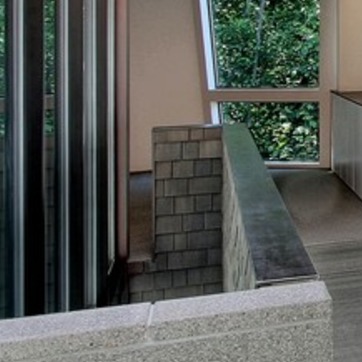
Material: stone